Frank Westerton

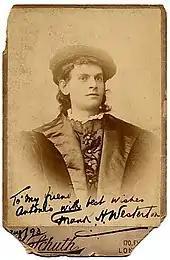
Frank H Westerton c1893

Frank Westerton was born in Kensington in London in 1866, the eldest of five sons of Adelaide "née" Adkinson (1843–1915) and Samuel John Westerton (1840–1889), a Drysalters Agent. By the time of the 1881 Census the family were living in Liverpool where Westerton is recorded as a Junior Clerk.